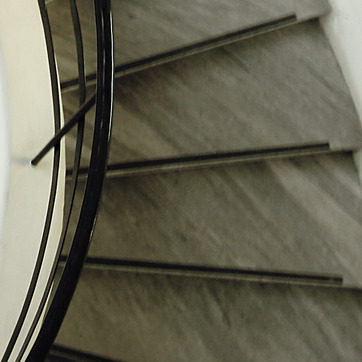
Material: polishedstone